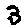
Label: 3